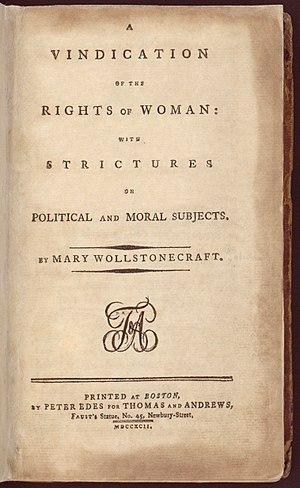
Page titre de la première édition américaine de Défense des droits de la femme par Mary Wollstonecraft.
A Vindication of the Rights of Woman: with Strictures on Political and Moral Subjects traduit en français par Défense des droits de la femme ou Défense des droits des femmes, suivie de quelques considérations sur des sujets politiques et moraux, publié en 1792 par l’écrivaine britannique Mary Wollstonecraft, est un essai féministe, l'un des tout premiers du genre.
Mary Wollstonecraft [ˈmɛəɹi ˈwʊlstənkrɑːft], née le 27 avril 1759 à Spitalfields, un quartier du Grand Londres, et morte le 10 septembre 1797 à Londres, est une maîtresse d'école, femme de lettres, philosophe et féministe anglaise.